Atomotricha chloronota

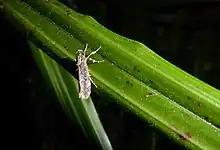
Observation of "A. chloronota"

The male adults of this species are nocturnal and have been observed on the wing from July to September. This species has been trapped via sugar traps. The adult moths are attracted to light.